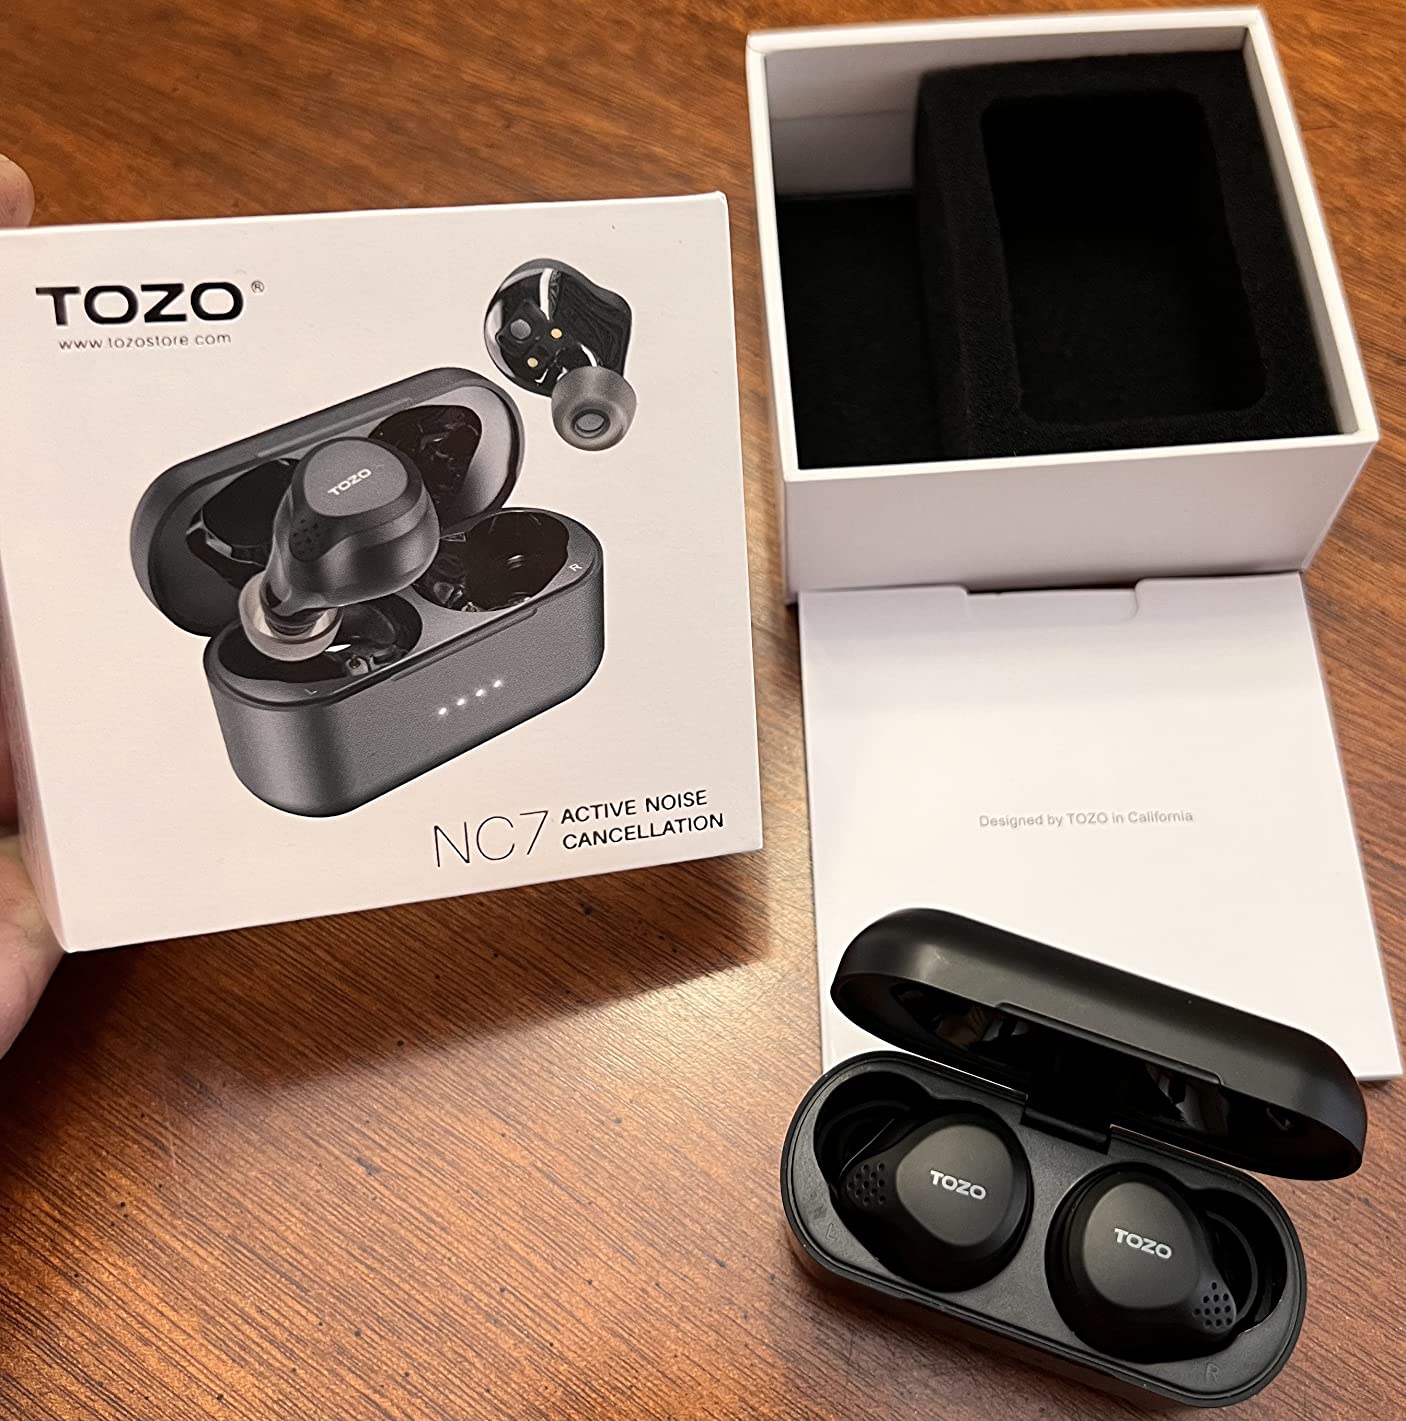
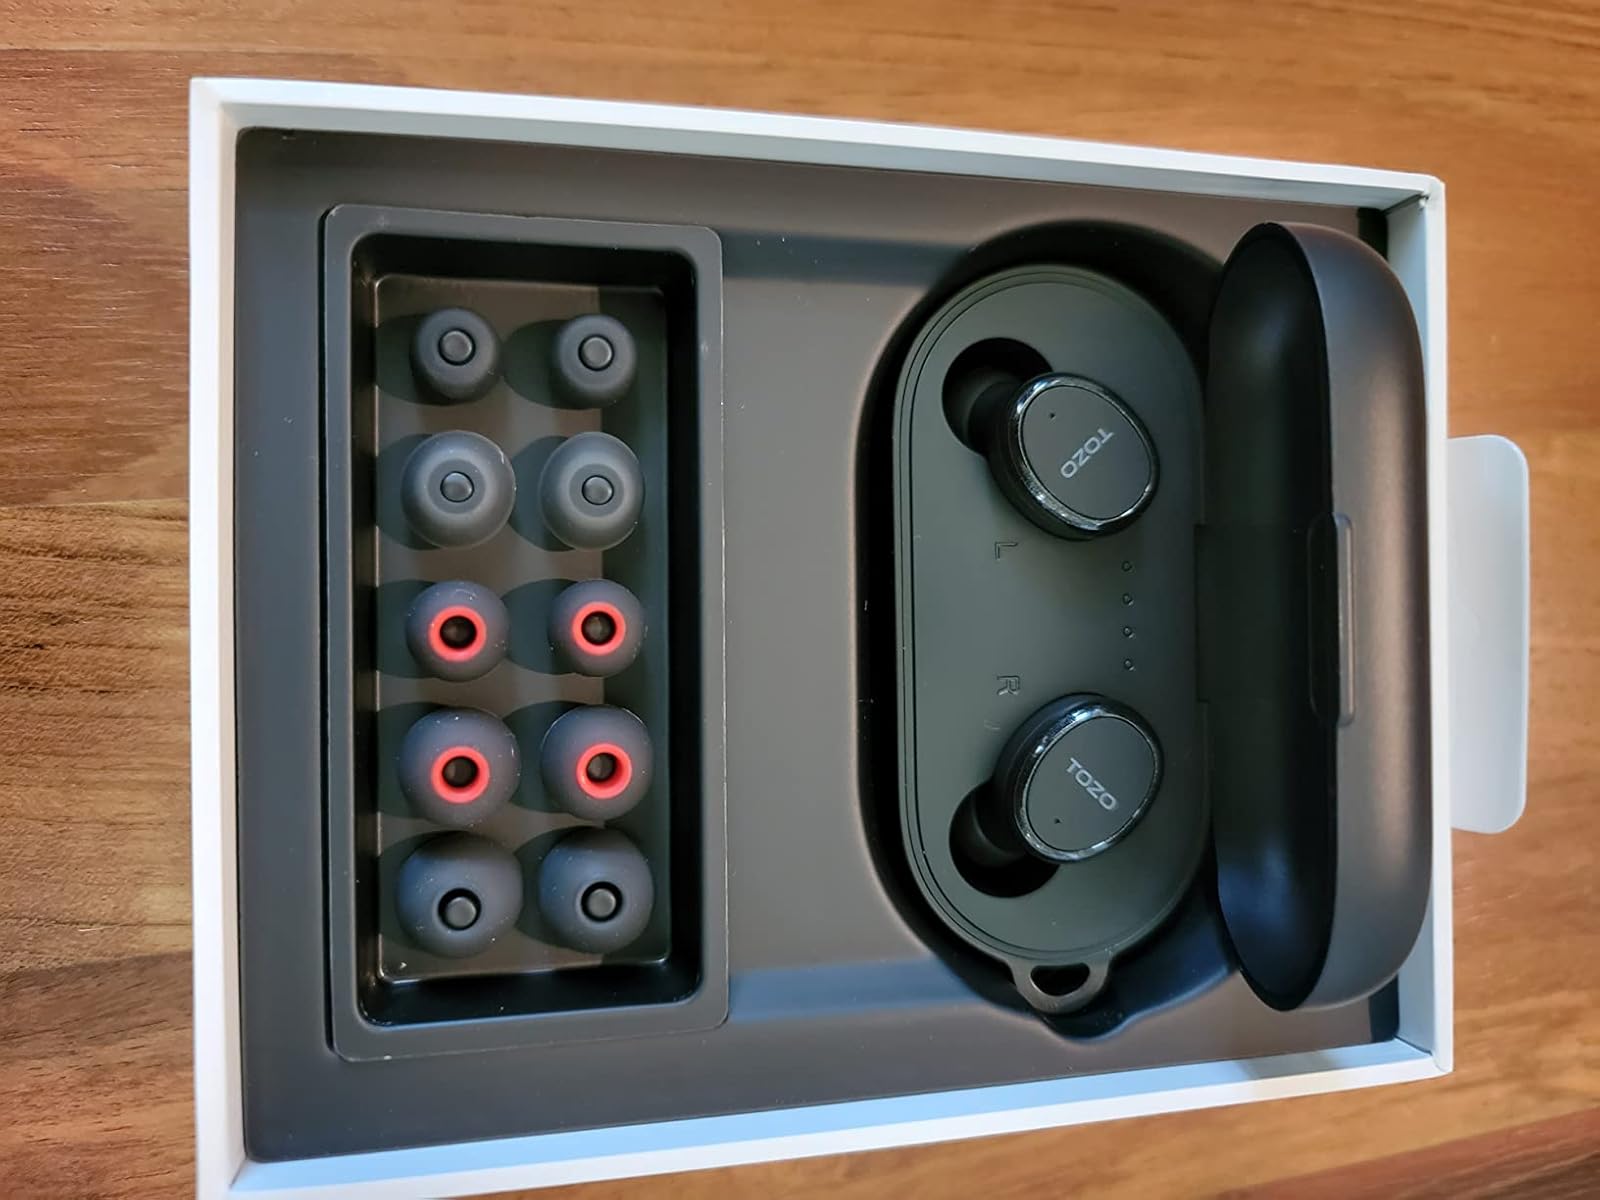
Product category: earbuds
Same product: no